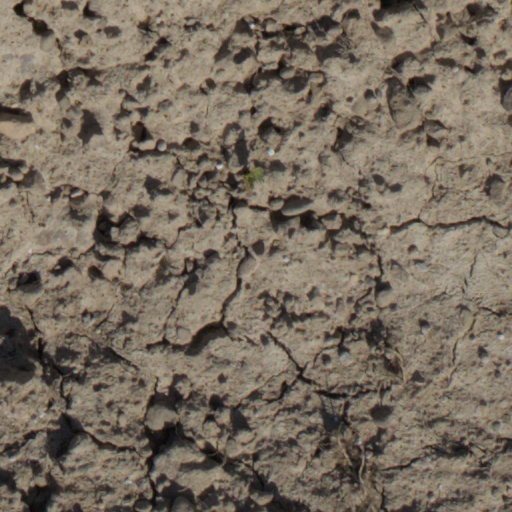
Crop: wheat